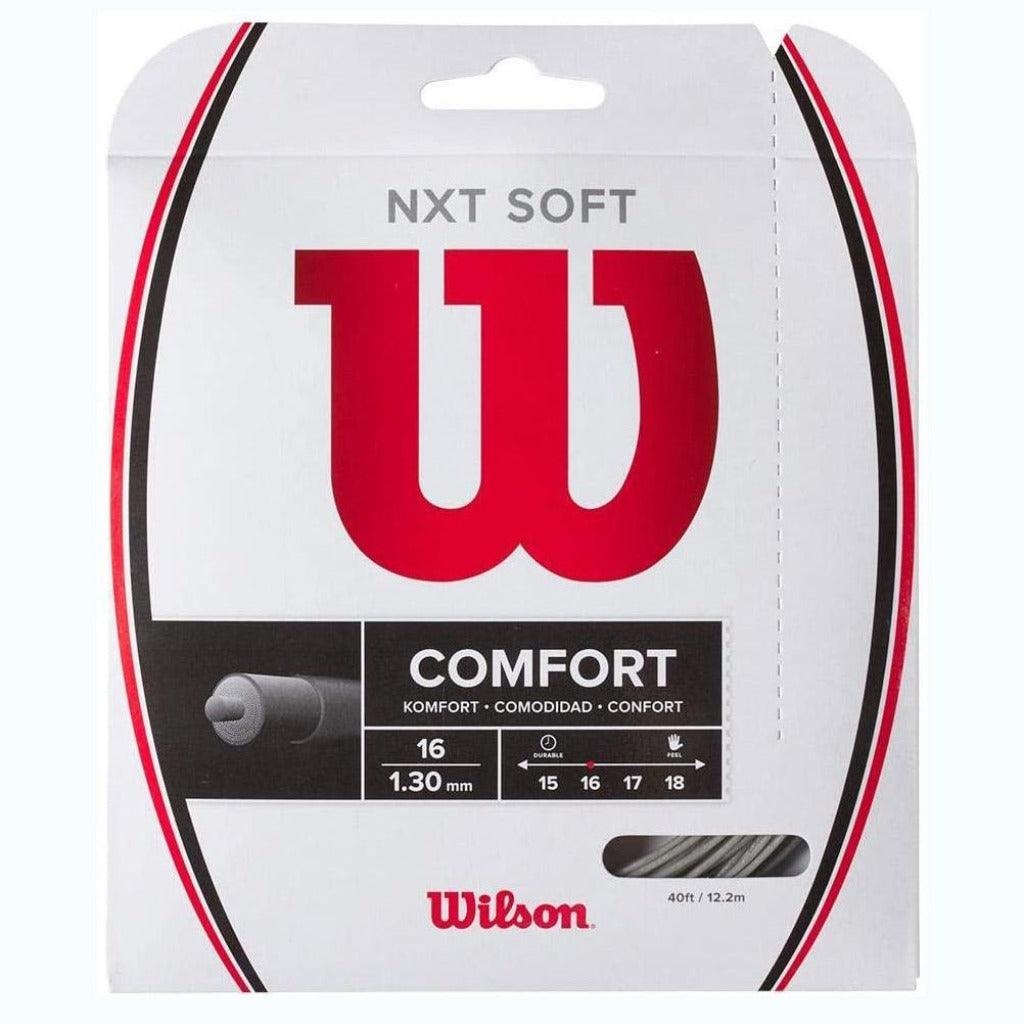
WILSON NXT SOFT 16 TENNIS STRING (SILVER)
TECHNICAL DETAIL Gauge: 16 Diameter: 1.30 mm. Construction: Multifilament Composition: PU Shape: Round Colour: Silver Length: 40 ft. / 12.2 m. Made in France A precise blend of power and comfort, NXT Soft, offers a new take on Wilson's traditional NXT line. Featuring softer fibers with elongated filaments to generate more power and provide excellent shock absorption. This string offers outstanding arm-friendly comfort without compromising performance. NXT Soft complements new Ultra rackets well, but can also be very useful for anyone craving a powerful and comfortable multifilament.
Brand: Wilson
Category: Sporting Goods > Athletics > Tennis > Tennis Racket Accessories > Tennis Racket String